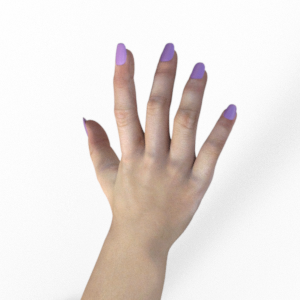
Label: paper